Septimus Alldis

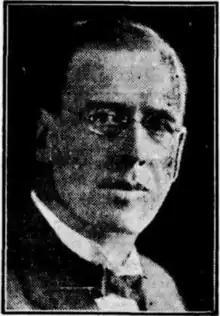
Septimus Denbigh Alldis

He was born at Gong Gong to James Ford Walter Alldis and Sarah, "née" Jones. On 22 March 1913 he married Maggie Hamilton Thomson. A schoolteacher, he taught in Orange from 1901 and also studied at the University of Sydney, receiving his Bachelor of Arts in 1922. He taught at Cleveland Street Intermediate High School from 1919 to 1925 and later taught classics at Burwood High School. In 1925 he was elected to the New South Wales Legislative Assembly as a Labor member for Eastern Suburbs. When single-member districts were reintroduced, he contested Labor preselection for Woollahra and lost; he ran as an Independent Labor candidate and was defeated. He returned to teaching, primarily classics, after his defeat and wrote several Latin textbooks. Alldis died in 1929 at Sydney.